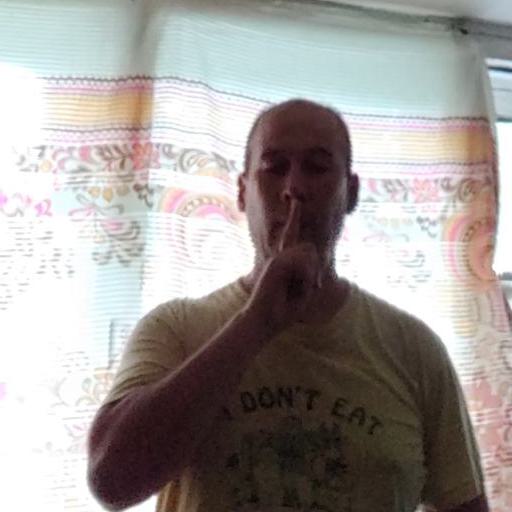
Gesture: mute